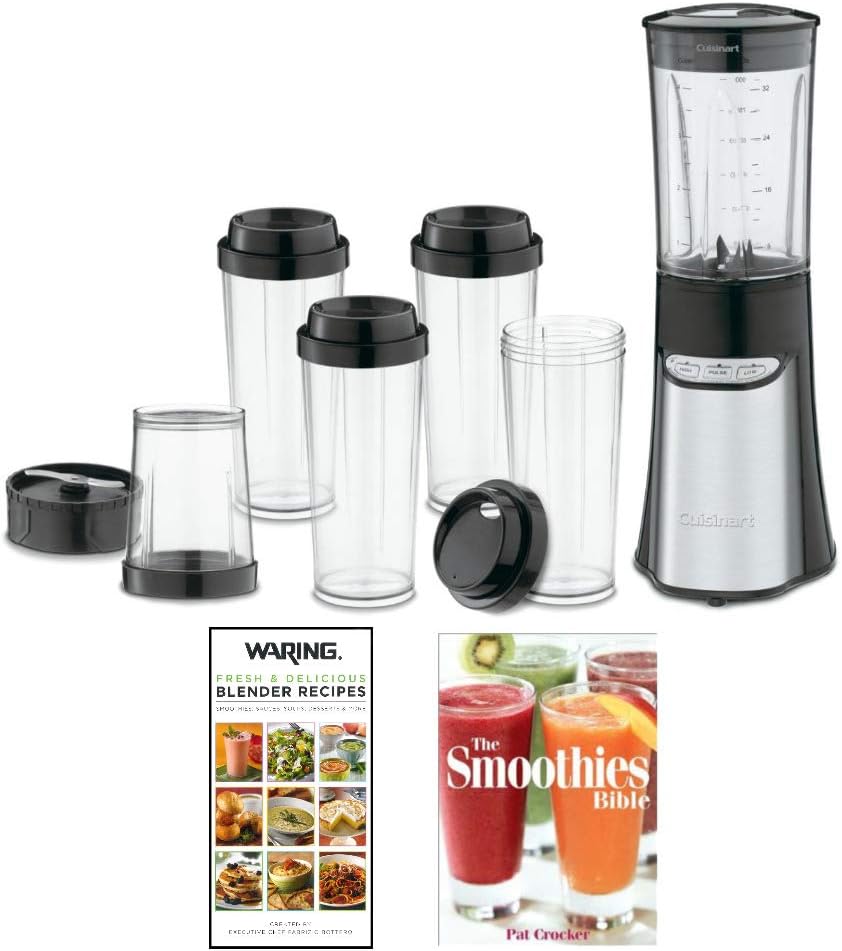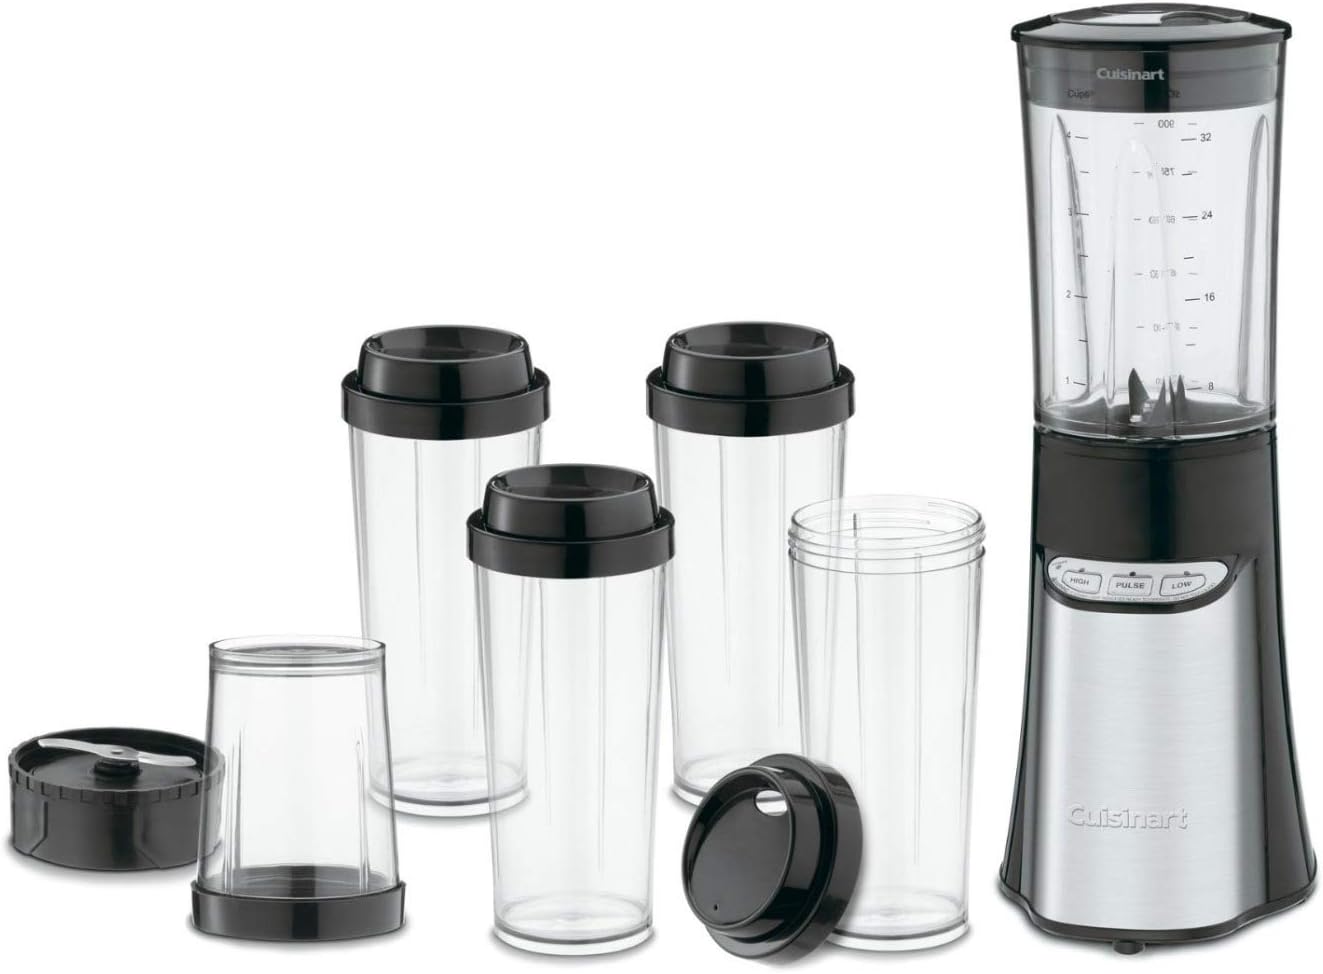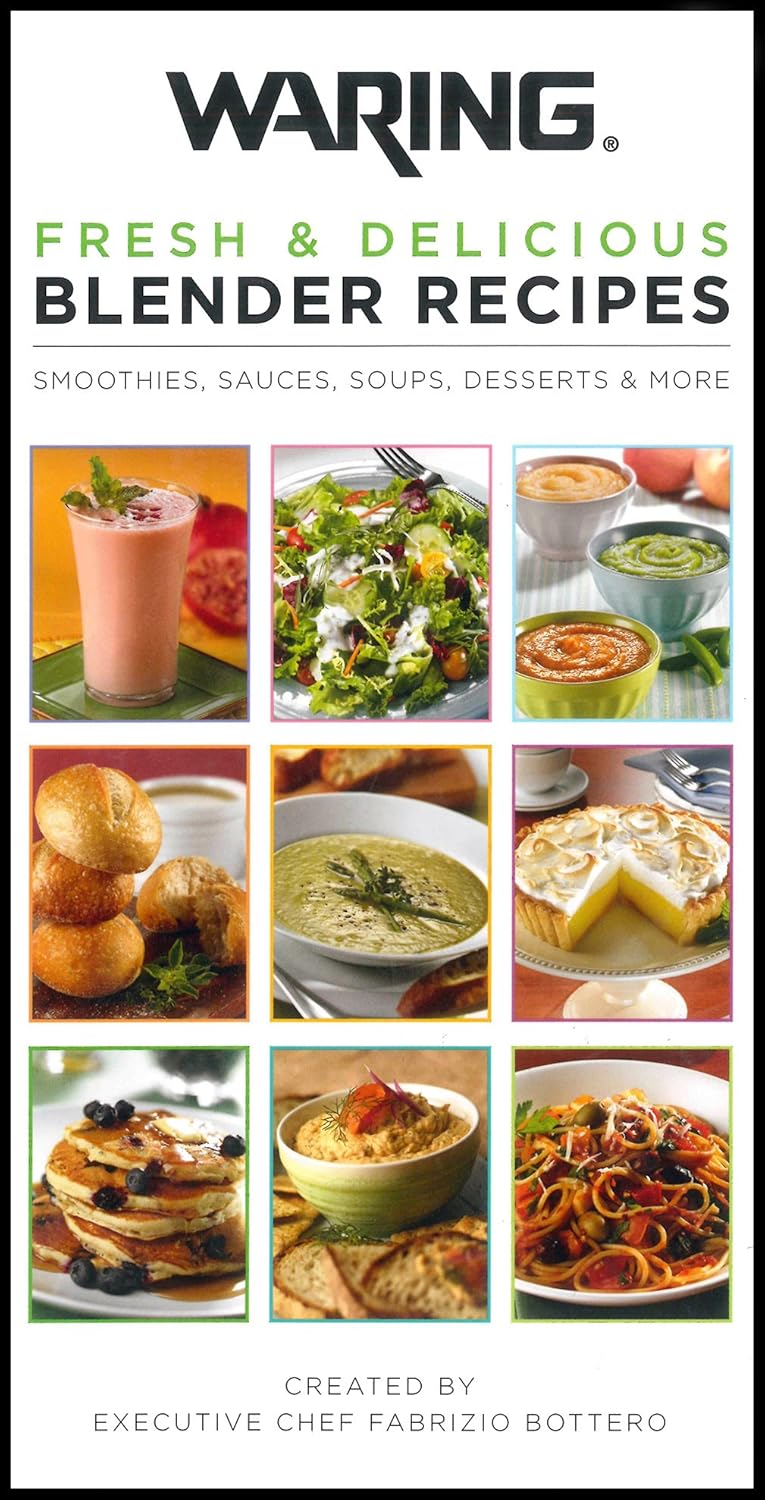
Cuisinart CPB-300 350 Watt BPA-Free Blender Includes Two Cookbook (Renewed)
Category: Amazon Home
The Cuisinart CPB-300 SmartPower Compact Portable Blending/Chopping System powerhouse does it all! Thanks to 350W of blending power, whipping up drinks, grinding spices and creating home-made baby food is a breeze. The time-saving blending/chopping system includes a 32 oz blender jar, an 8 oz chopping cup, and four 16 oz travel cups. You can rest easy knowing that your little bundles of joy are being kept safe and healthy thanks to the BPA-Free Tritan plastic construction of all of the included SmartPower jar and cups. The included jar and cups are all dishwasher safe and shatter resistant to last for years. Easy-to-Use Design The Cuisinart SmartPower Compact Portable Blending/Chopping System features a sleek-looking, user-friendly electronic touchpad with LED indicator lights and a form factor that is designed to fit anywhere. Stainless steel accents give the unit a beautiful, modern look and feel that complements the decor of any kitchen. It comes with two patented ultra-sharp interchangeable steel blade assemblies for handling blending, chopping and grinding tasks, cleanup is a quick and easy chore. Featuring High, Low, and Pulse controls with Standby mode; safety interlock and auto stop functions, this blending/chopping system makes creating amazing recipes easy and interesting. Bundle Includes: Cuisinart CPB-300 SmartPower Compact Portable Blending/Chopping System (Manufacturer Refurbished) Cuisinart CPB-300 SmartPower Compact Portable Blending/Chopping System (Manufacturer Refurbished) Waring Fresh & Delicious Blender Recipes (106 Pages) Waring Fresh & Delicious Blender Recipes (106 Pages) Robert Rose The Smoothies Bible By Pat Crocker Robert Rose The Smoothies Bible By Pat Crocker
Features: BUNDLE INCLUDES: Cuisinart CPB-300 SmartPower Compact Portable Blending/Chopping System with Waring Fresh & Delicious Blender Recipes and Robert Rose The Smoothies Bible By Pat Crocker | BLENDING POWER: The Cuisinart SmartPower Compact Portable Blending/Chopping System powerhouse does it all! Thanks to 350W of blending power, whipping up drinks, grinding spices and creating home-made baby food is a breeze | USER-FRIENDLY DESIGN: It features a sleek-looking, user-friendly electronic touchpad with LED indicator lights and a form factor that is designed to fit anywhere. Stainless steel accents give the unit a beautiful, modern look and feel that complements the decor of any kitchen | ULTRA-SHARP BLADES: It comes with two patented ultra-sharp interchangeable steel blade assemblies for handling blending, chopping and grinding tasks, cleanup is a quick and easy chore | FUNCTIONS: Featuring High, Low, and Pulse controls with Standby mode; safety interlock and auto stop functions, this blending/chopping system makes creating amazing recipes easy and interesting